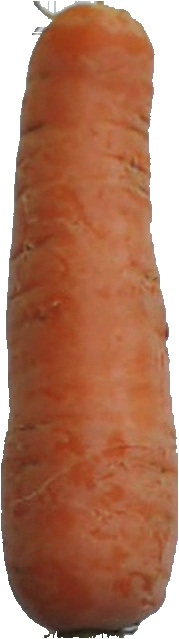
Label: carrot_1